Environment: real
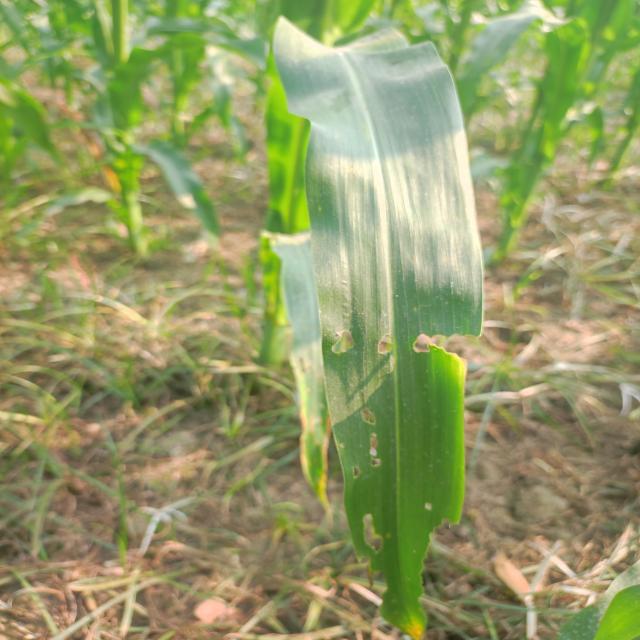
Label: fall_armyworm